Oliphant Chuckerbutty

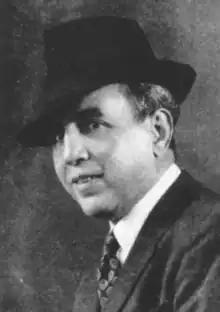
Chuckerbutty, 1946

Soorjo Alexander William Langobard Oliphant Chuckerbutty (6 October 1884 – 5 September 1960), also known as Wilson Oliphant, was an English organist and composer, who was equally well known as a church organist and a cinema organist.